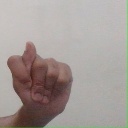
अक्षर: ट